James Madison

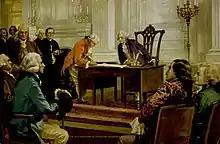
Supportive image of signing of the Constitution with various signers.

His college studies included Latin, Greek, theology, and the works of the Enlightenment, and emphasized speech and debate. Madison was a leading member of the American Whig–Cliosophic Society, which competed on campus with a political counterpart, the Cliosophic Society. During his time at Princeton, Madison's closest friend was future Attorney General William Bradford. Along with classmate Aaron Burr, Madison completed the college's three-year Bachelor of Arts degree in two years, graduating in 1771. He had contemplated either entering the clergy or practicing law after graduation, but instead, he remained at Princeton to study Hebrew and political philosophy under the college's president, John Witherspoon. He returned home to Montpelier in early 1772.